Marcus Douthit

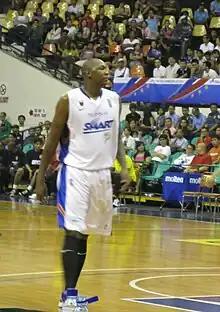
Douthit with Smart Gilas in 2011

Marcus Eugene Douthit (born April 15, 1980) is a Filipino-American former basketball player. He graduated from Providence College. After his stint with the Providence Friars, he was selected by the Los Angeles Lakers of the National Basketball Association (NBA) in the 2004 NBA draft. Born in Syracuse, New York, he became a naturalized Filipino citizen on March 11, 2011, thus allowing him to play for the Philippines' men's national basketball team.